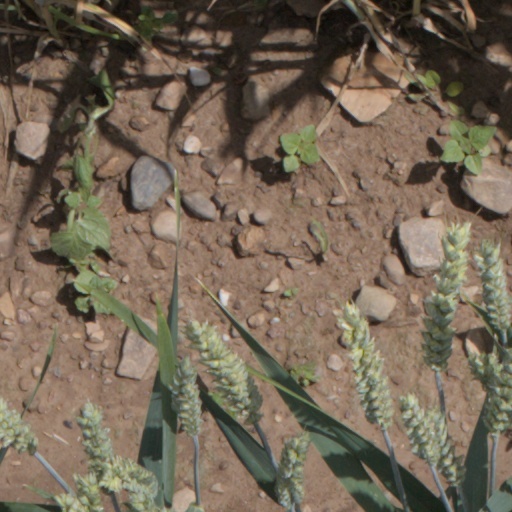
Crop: wheat